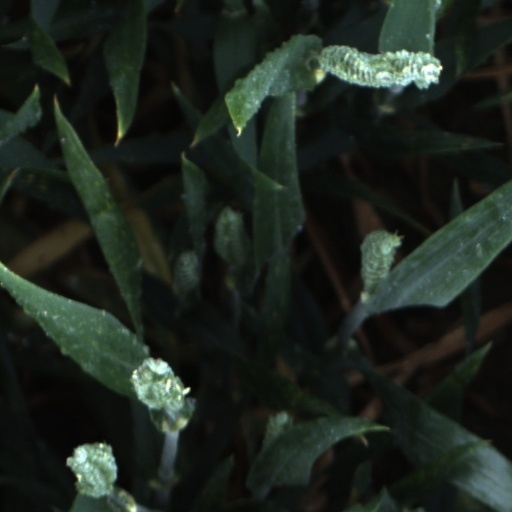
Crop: wheat